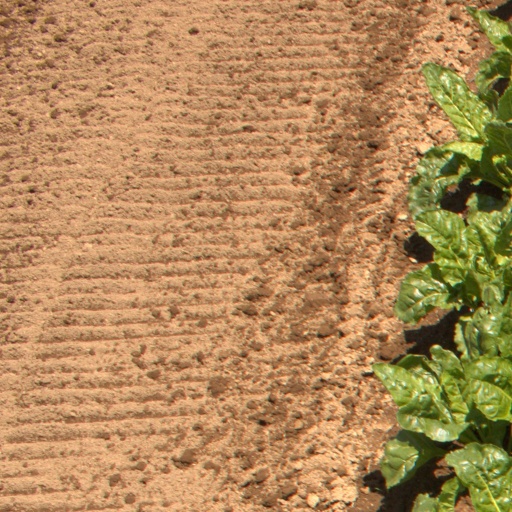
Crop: sugar beet